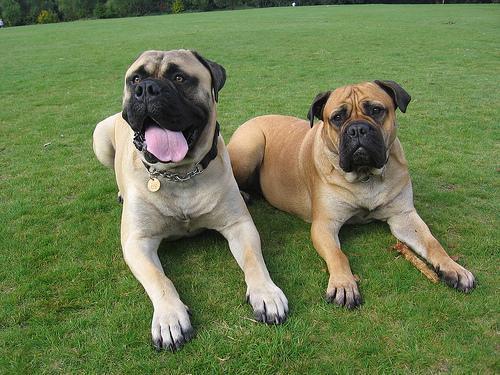
bull_mastiff